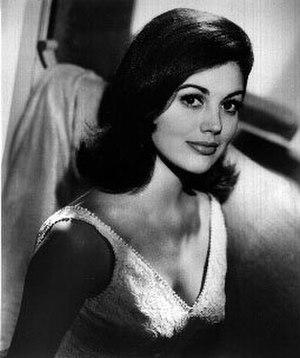
Linda Harrison, née le 24 juillet 1945 à Berlin, est un mannequin et une actrice américaine.
Le Secret de la planète des singes est un film de science-fiction américain réalisé par Ted Post, sorti en 1970. Le scénario est de Mort Abrahams et Paul Dehn d'après les personnages créés par Pierre Boulle. Il s'agit de la suite de La Planète des singes et du deuxième film de la franchise La Planète des singes.